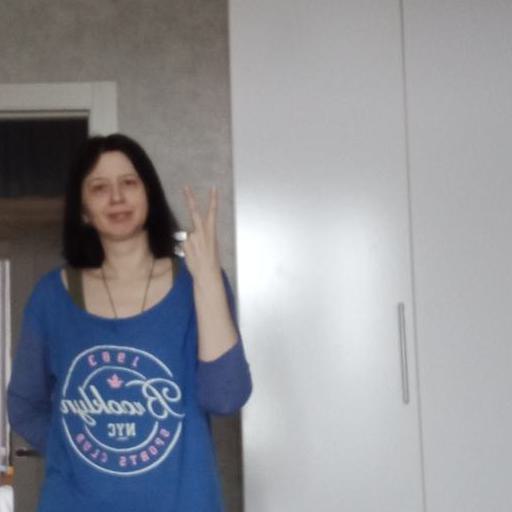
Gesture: peace_inverted